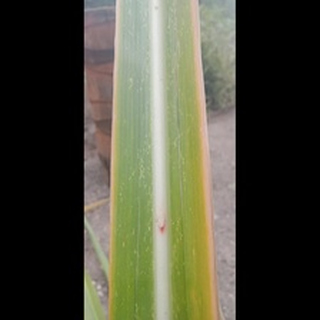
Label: sugarcane_yellow_leaf_disease